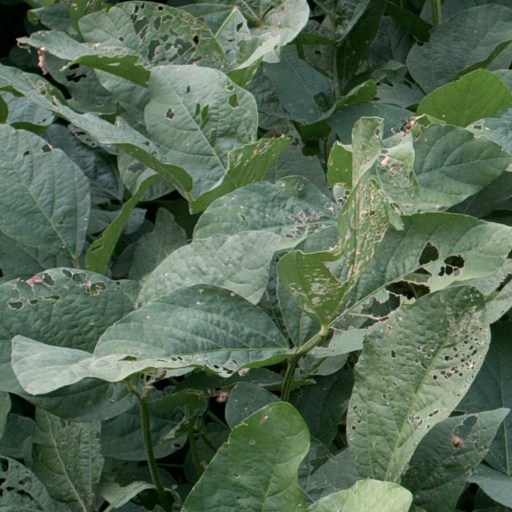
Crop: soybean